Vovousa

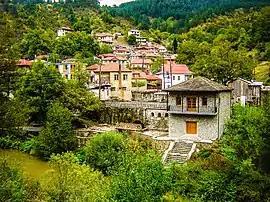
View of Vovousa

Vovousa (or ) is a village and a former community in the Ioannina regional unit, Epirus, Greece. Since the 2011 local government reform it is part of the municipality Zagori, of which it is a municipal unit. The municipal unit has an area of 51.029 km. It is one of the original Zagori villages. Population 132 (2021). Vovousa is a traditional Aromanian settlement.